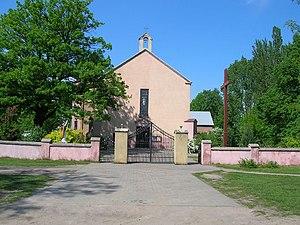
Łyszkowice est un village de la gmina de Łyszkowice, du powiat de Łowicz, dans la voïvodie de Łódź, situé dans le centre de la Pologne.